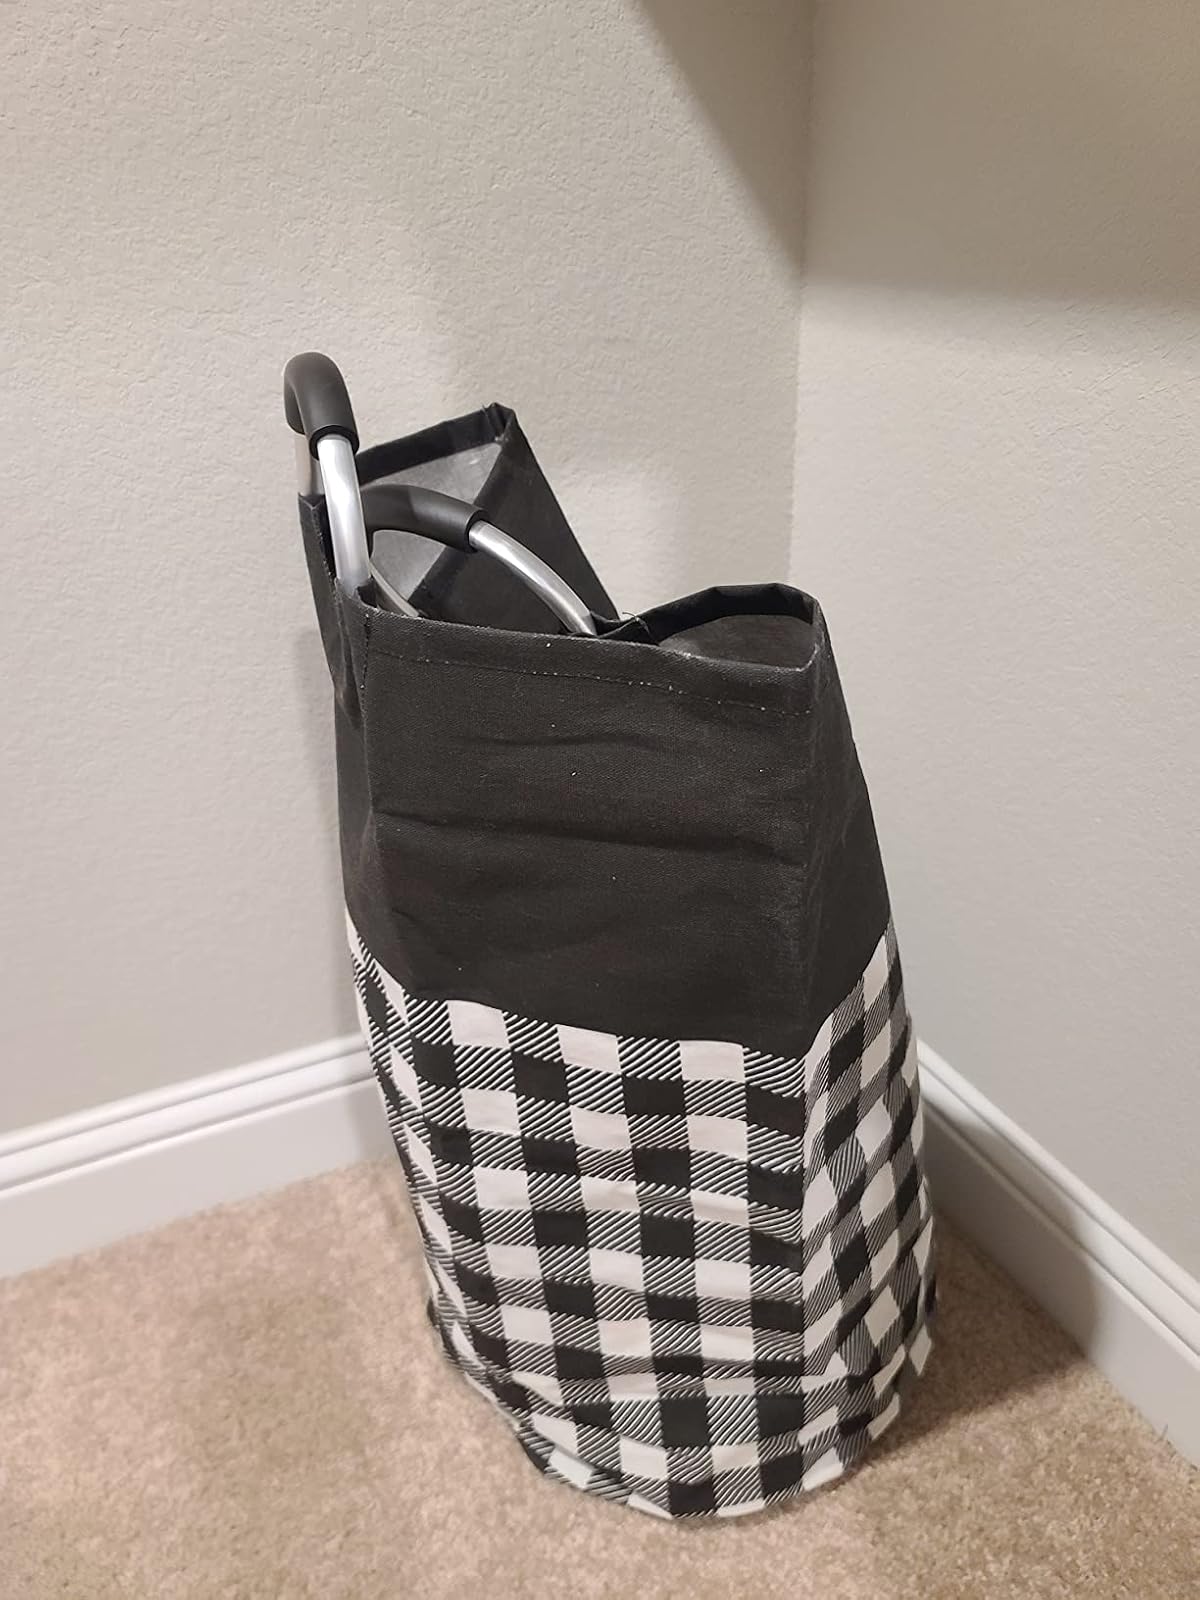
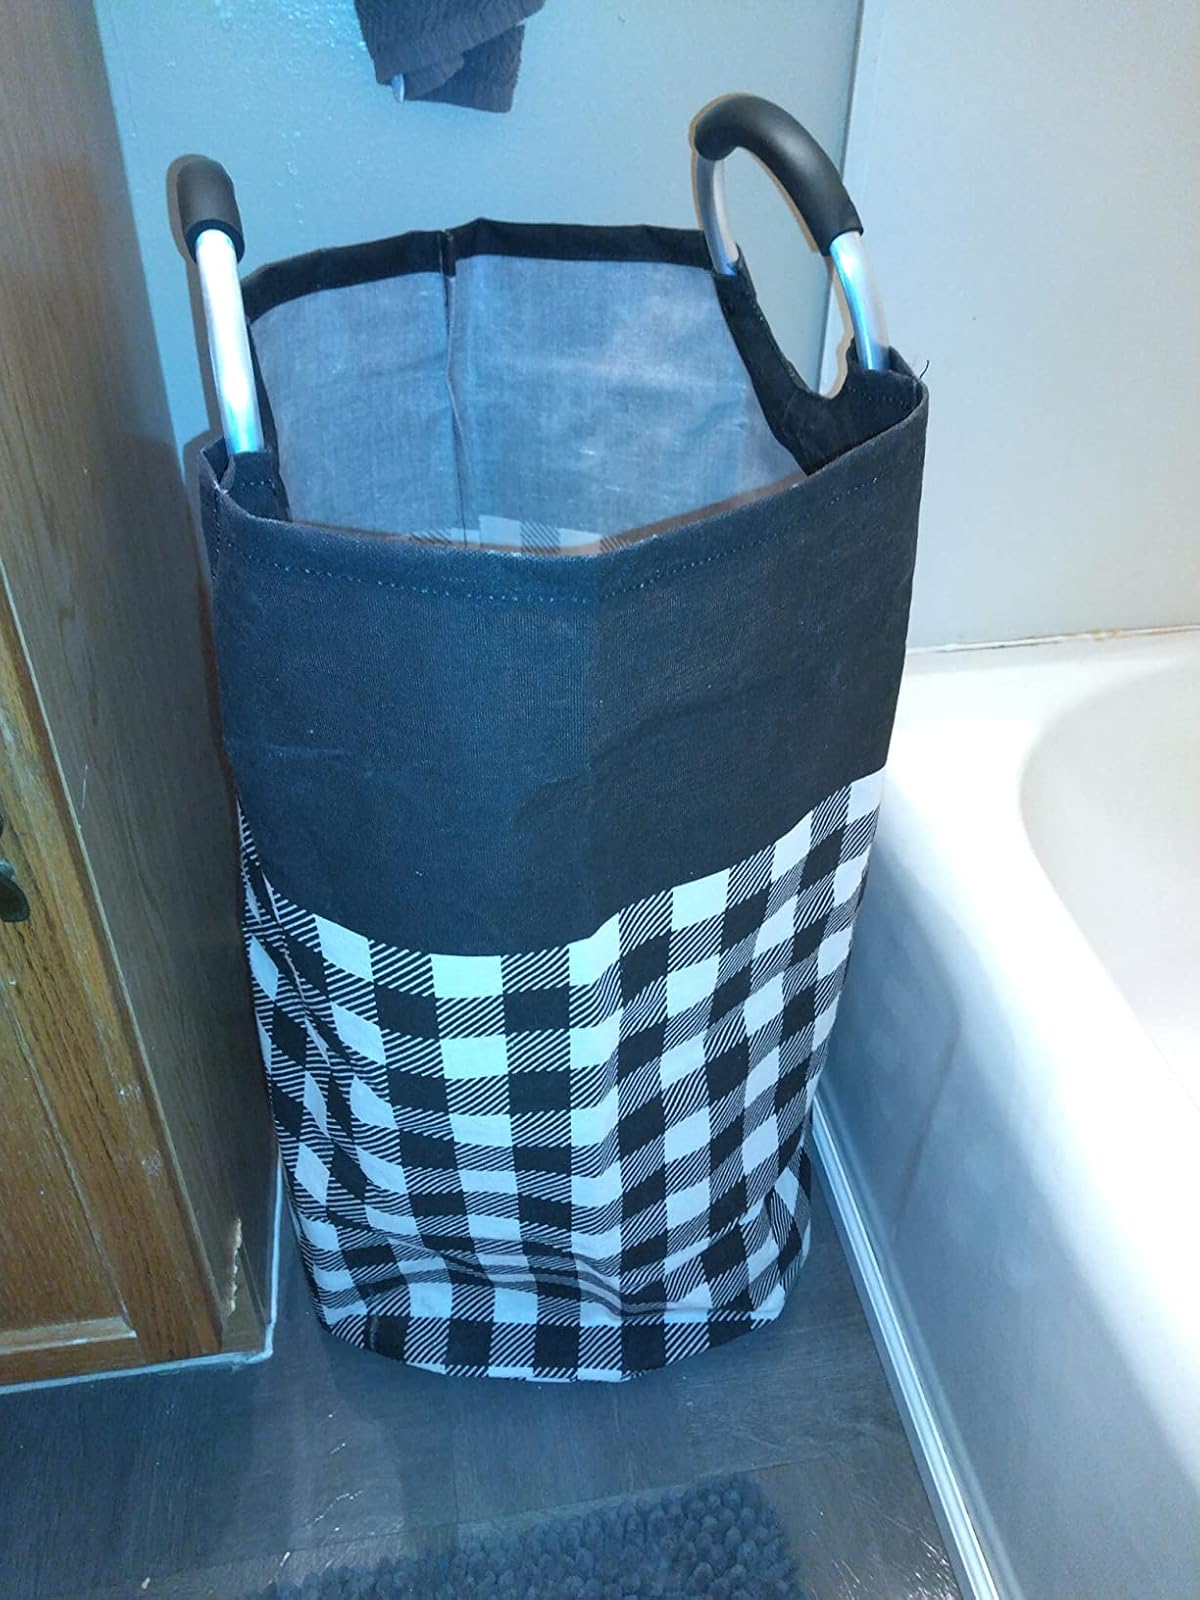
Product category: items_hamper
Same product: yes